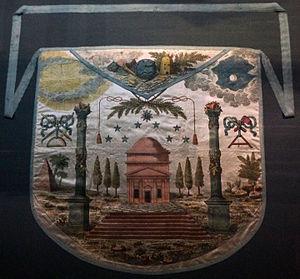
présenté au Musée de la Franc-Maçonnerie.
La loge des Neuf Sœurs est une loge maçonnique du Grand orient de France fondée en 1776 par l'astronome Jérôme de Lalande. La loge eut une influence particulière dans l'organisation du soutien français à la Révolution américaine. Elle est également réputée pour avoir hébergé en son sein des hommes de renom tels Voltaire et Benjamin Franklin, lequel en fut élu vénérable maître.